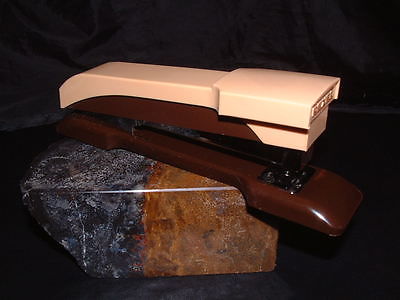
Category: stapler